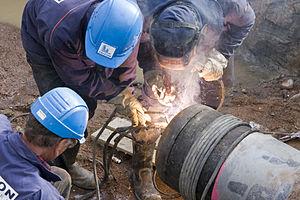
Gasum Oy est une entreprise publique d'importation et de vente de gaz naturel.